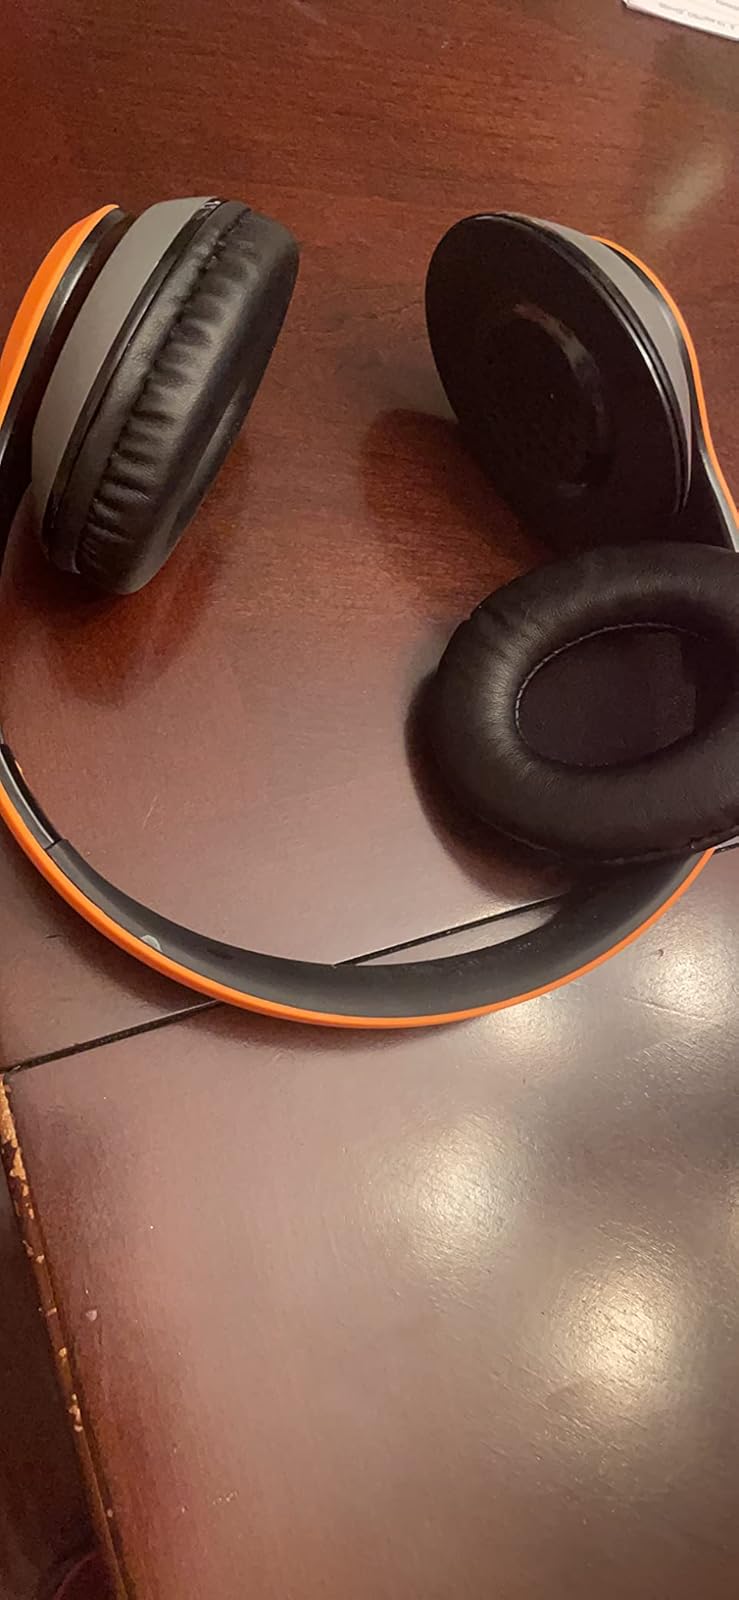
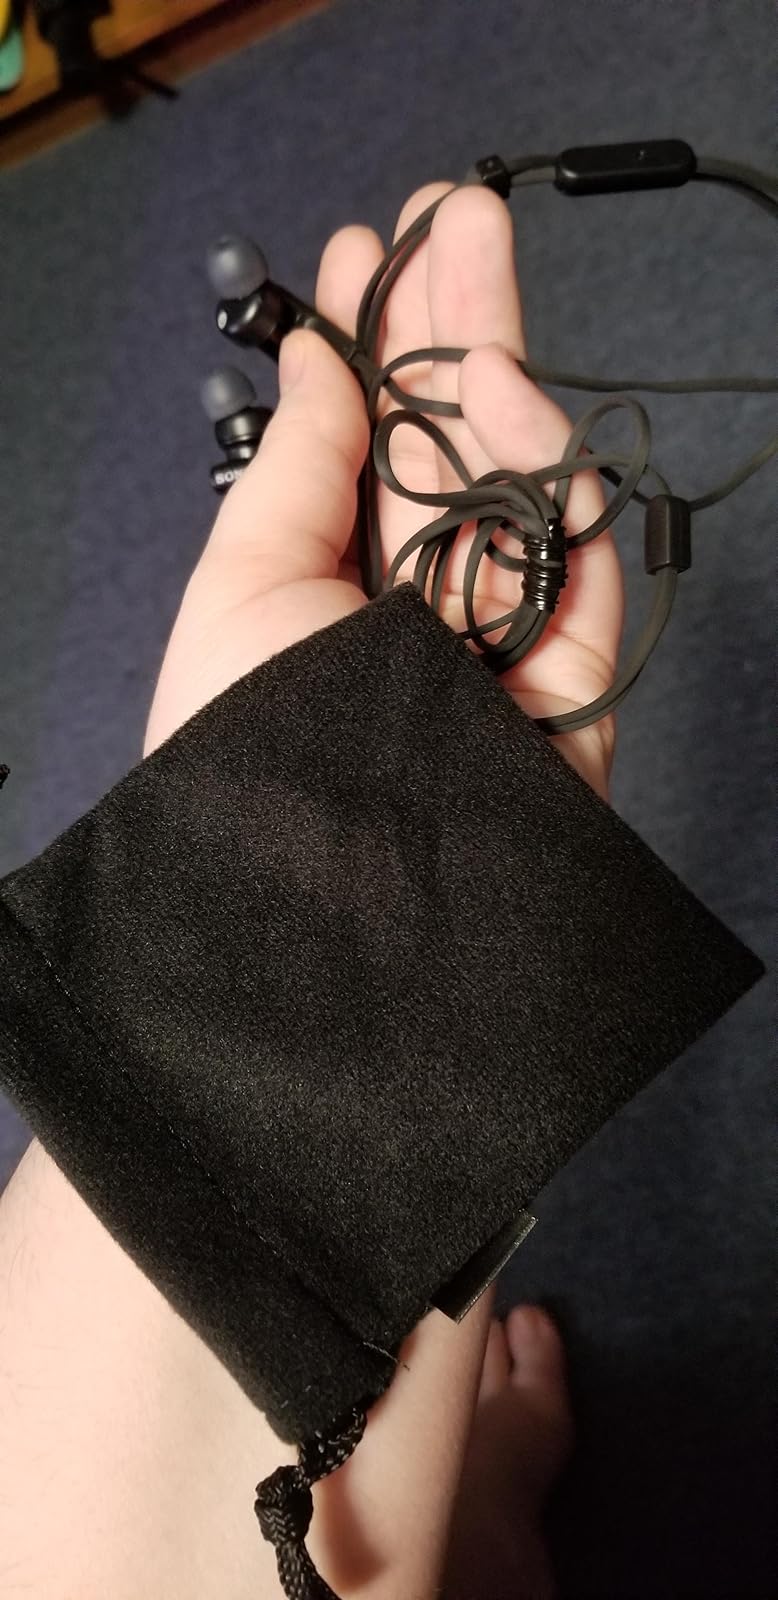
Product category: headphones
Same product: no